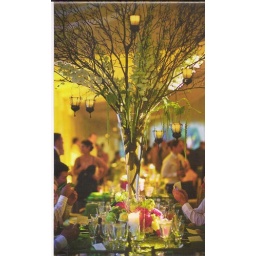
another option, in a clear glass thin vase.